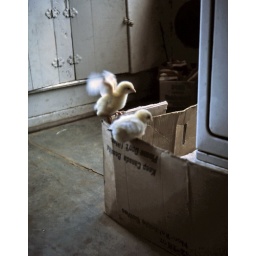
Baby chickens beside wood-burning kitchen stove at Bend farm near Dome Creek, BC in 1971.